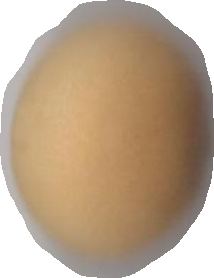
Variety: Grobogan